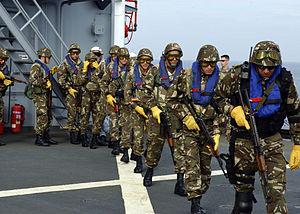
Le treillis est la tenue de terrain utilisée par les militaires. Cette désignation usuelle de la tenue militaire camouflée fait référence tant à la texture des matières textiles utilisées qu'à l'assemblage bariolé des couleurs camouflantes.